Crochet

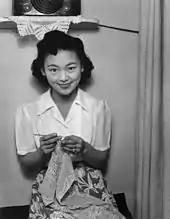
Filet crochet by an internee at Manzanar War Relocation Center, 1943. Photograph by Ansel Adams

In the 19th century, as Ireland was facing the Great Irish Famine (1845–1849), crochet lace work was introduced as a form of famine relief (the production of crocheted lace being an alternative way of making money for impoverished Irish workers). Men, women, children joined a co-operative in order to crochet and produce products to help with famine relief during the Great Irish Famine. Schools to teach crocheting were started. Teachers were trained and sent across Ireland to teach this craft. When the Irish immigrated to the Americas, they were able to take with them crocheting. Mademoiselle Riego de la Branchardiere is generally credited with the invention of Irish Crochet, publishing the first book of patterns in 1846. Irish lace became popular in Europe and America, and was made in quantity until the first World War.